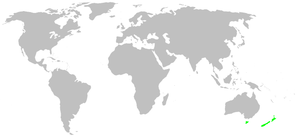
Holarchaea est un genre d'araignées aranéomorphes de la famille des Anapidae.